Società Navigazione del Lago di Lugano

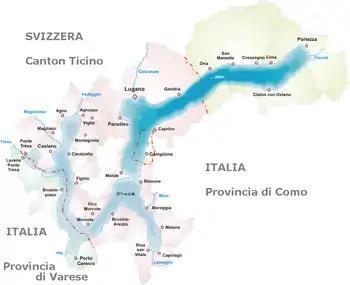

The SNL operates several routes, both bus and boat. The following places are served, listed here in clockwise order around the lake shore from Lugano: